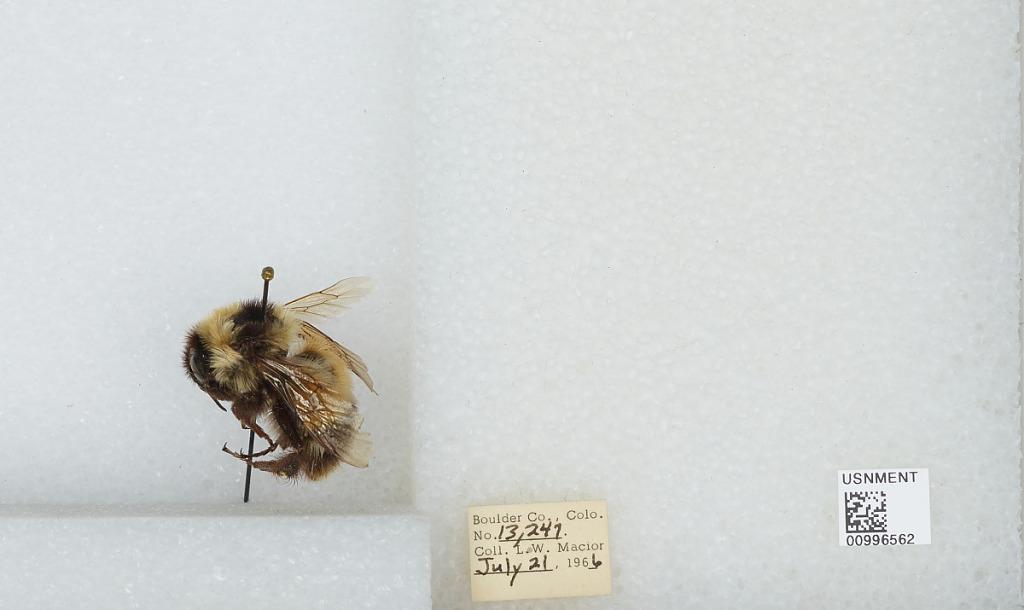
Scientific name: Bombus (Alpinobombus) balteatus Dahlbom
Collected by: L. Macior
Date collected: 1966-7-21
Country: United States
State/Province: Colorado
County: Boulder
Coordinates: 40.0275, -105.252